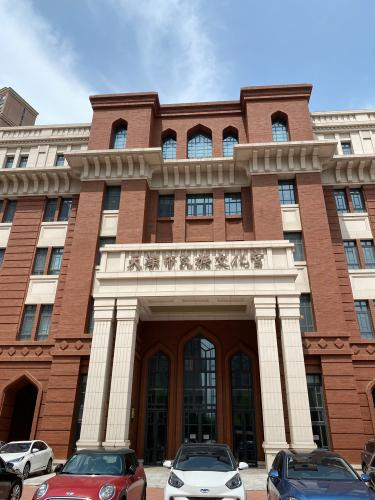
地标名称：天津市民族文化宫
所在城市：天津市·红桥区